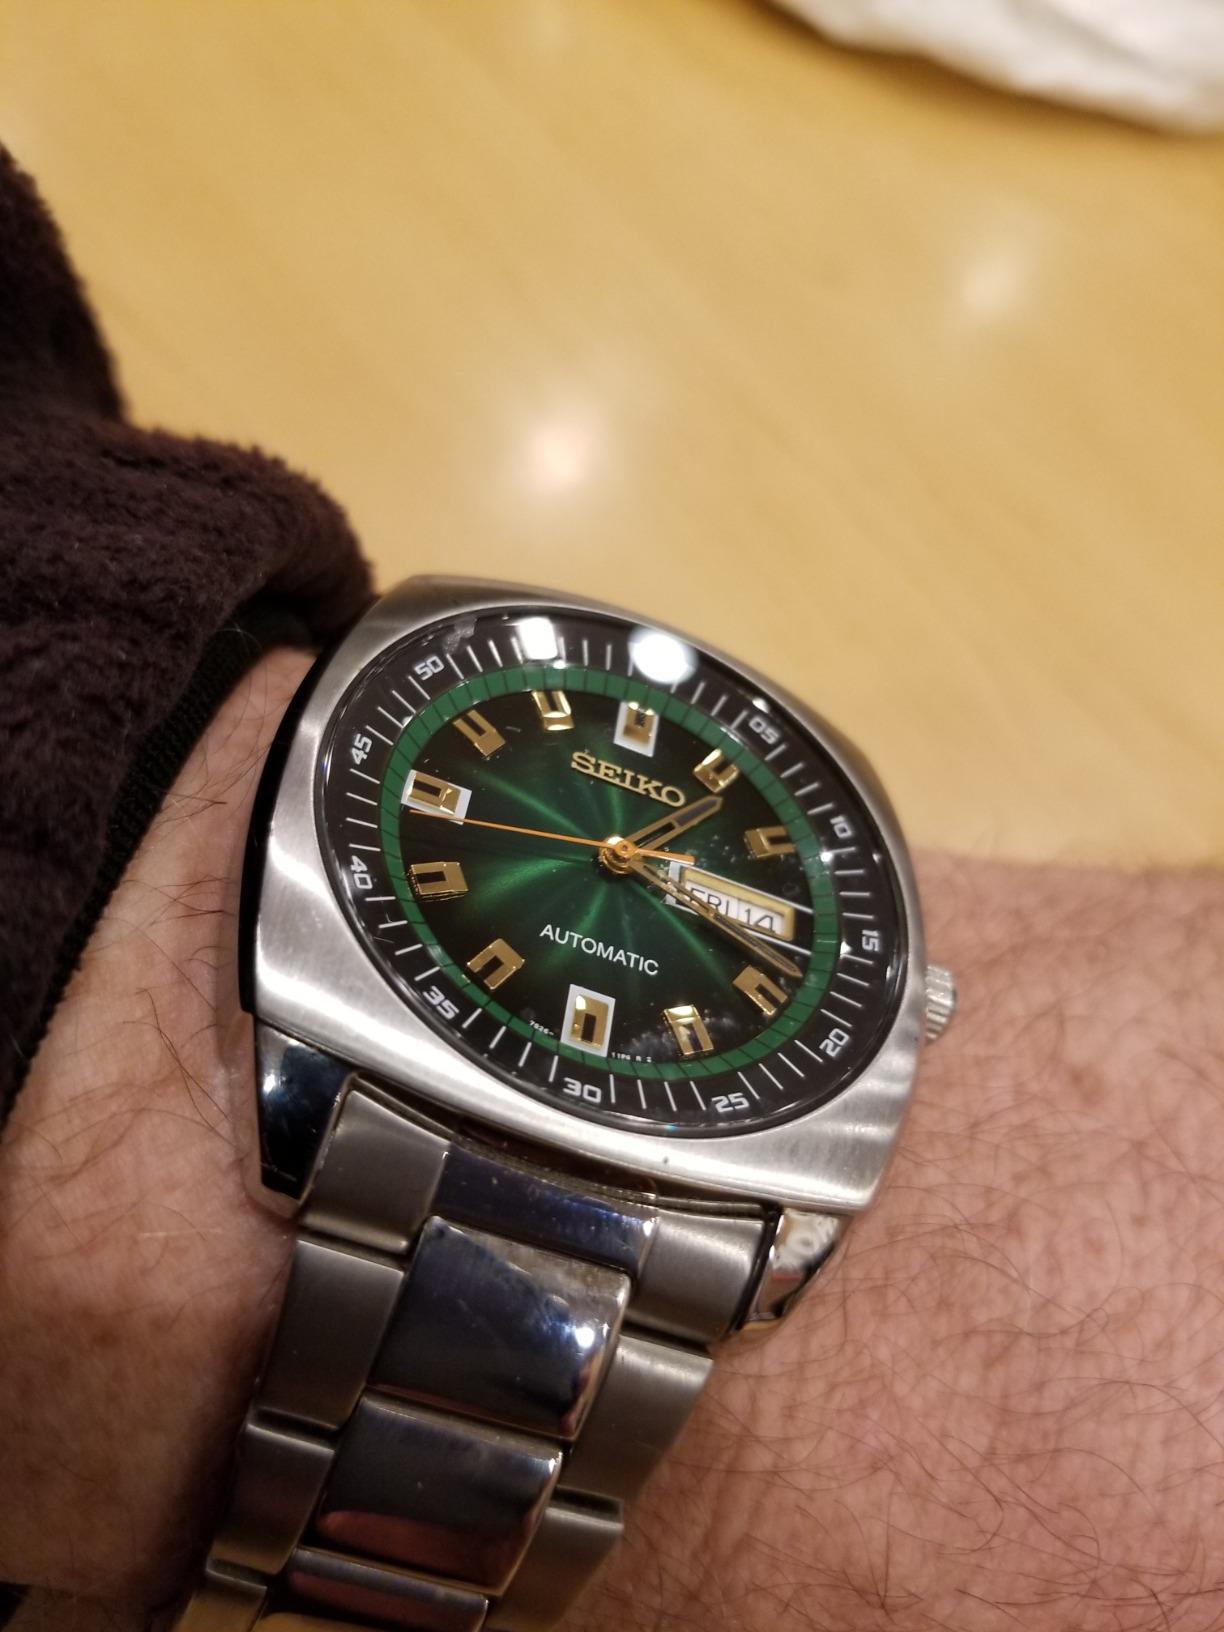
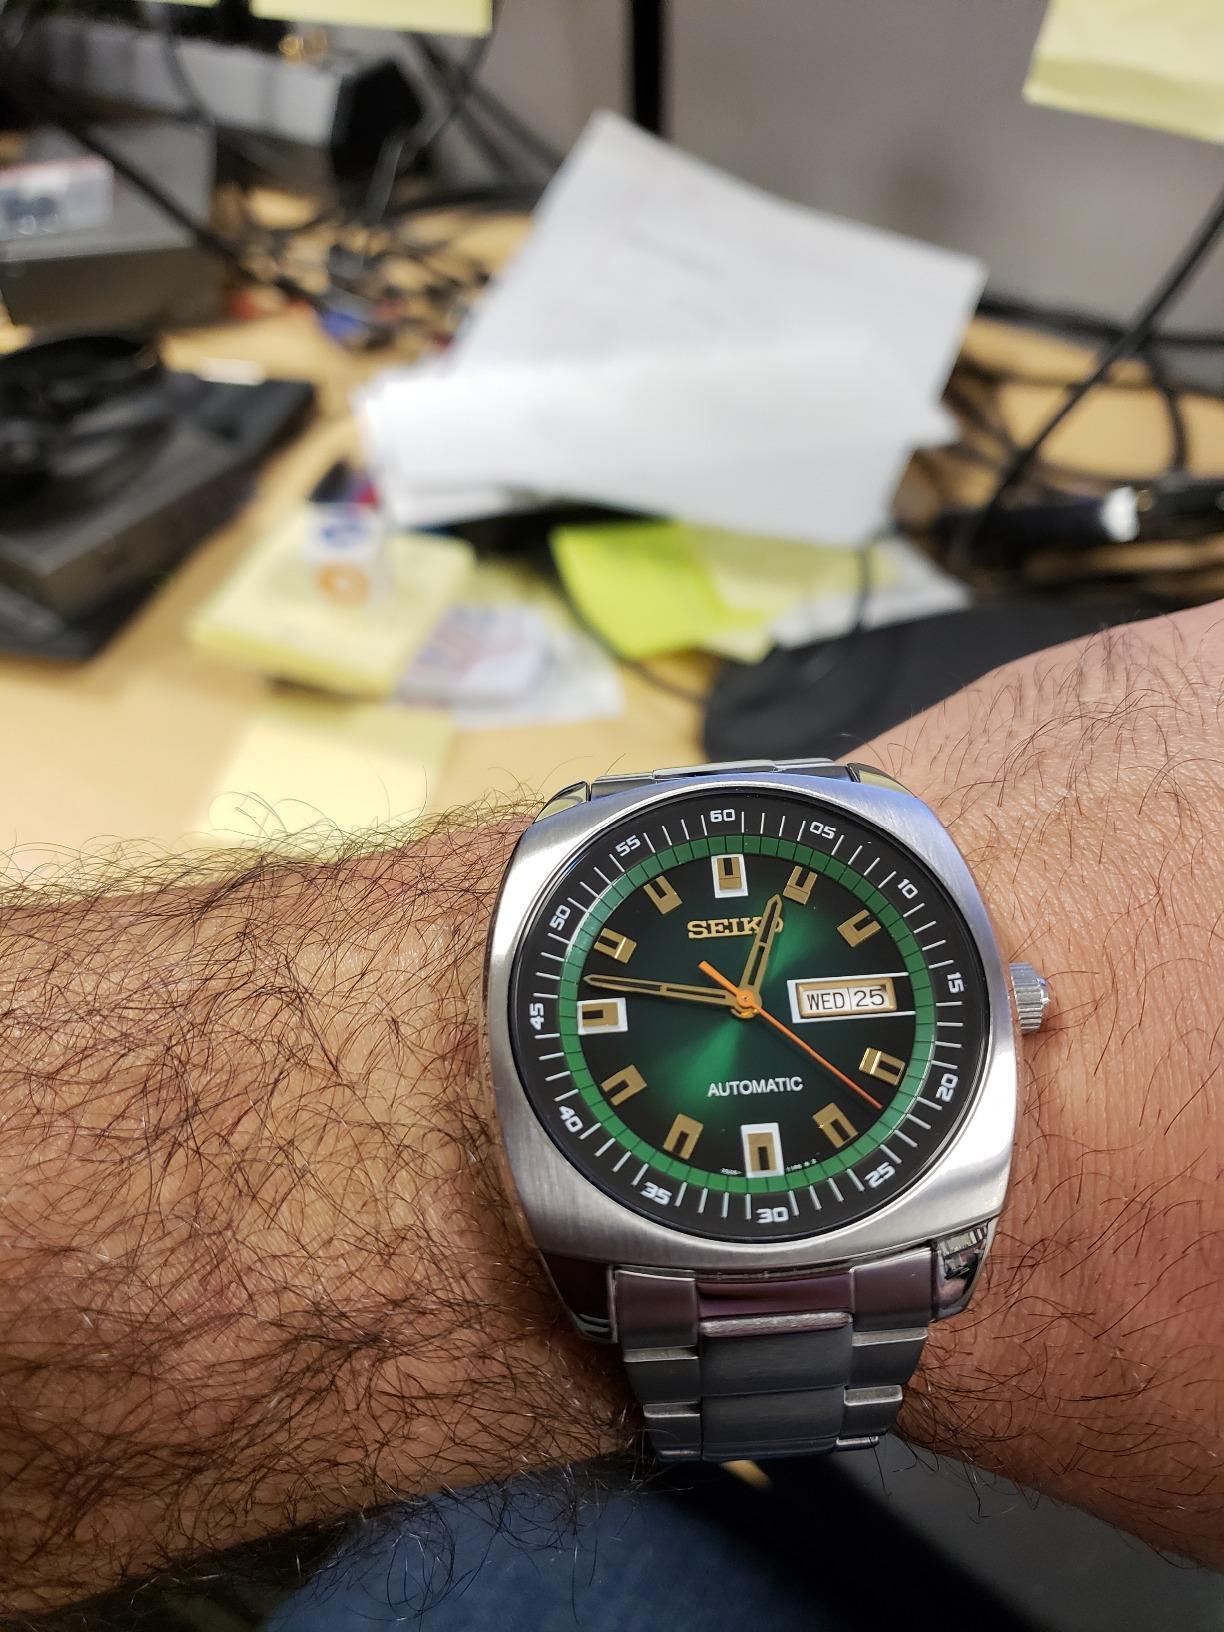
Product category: accessories_watch
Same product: yes